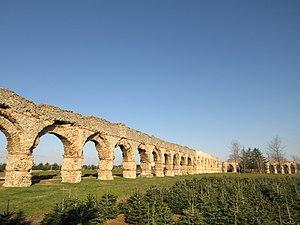
Lugdunum, aujourd'hui Lyon, est le nom du site gaulois où une colonie de droit romain fut fondée en 43 av. J.-C. par Lucius Munatius Plancus, alors gouverneur de la Gaule chevelue, sous la titulature initiale de Colonia Copia Felix Munatia Lugudunum. Cette colonie, fondée à l'occasion des troubles qui suivent l'assassinat de Jules César en 44 av. J.-C., devint la capitale des Gaules à partir de 27 av. J.-C.
Les aqueducs antiques de Lyon alimentaient la ville gallo-romaine de Lugdunum. Située en grande partie sur la colline de Fourvière, celle-ci pouvait atteindre une altitude de 300 mètres. En outre, peu de sources jaillissaient de la colline, et aucune au-dessus du seuil de Trion. Afin de disposer d'eau potable dans toute la ville, un recours aux eaux des massifs montagneux proches était nécessaire, via un système d'aqueducs.